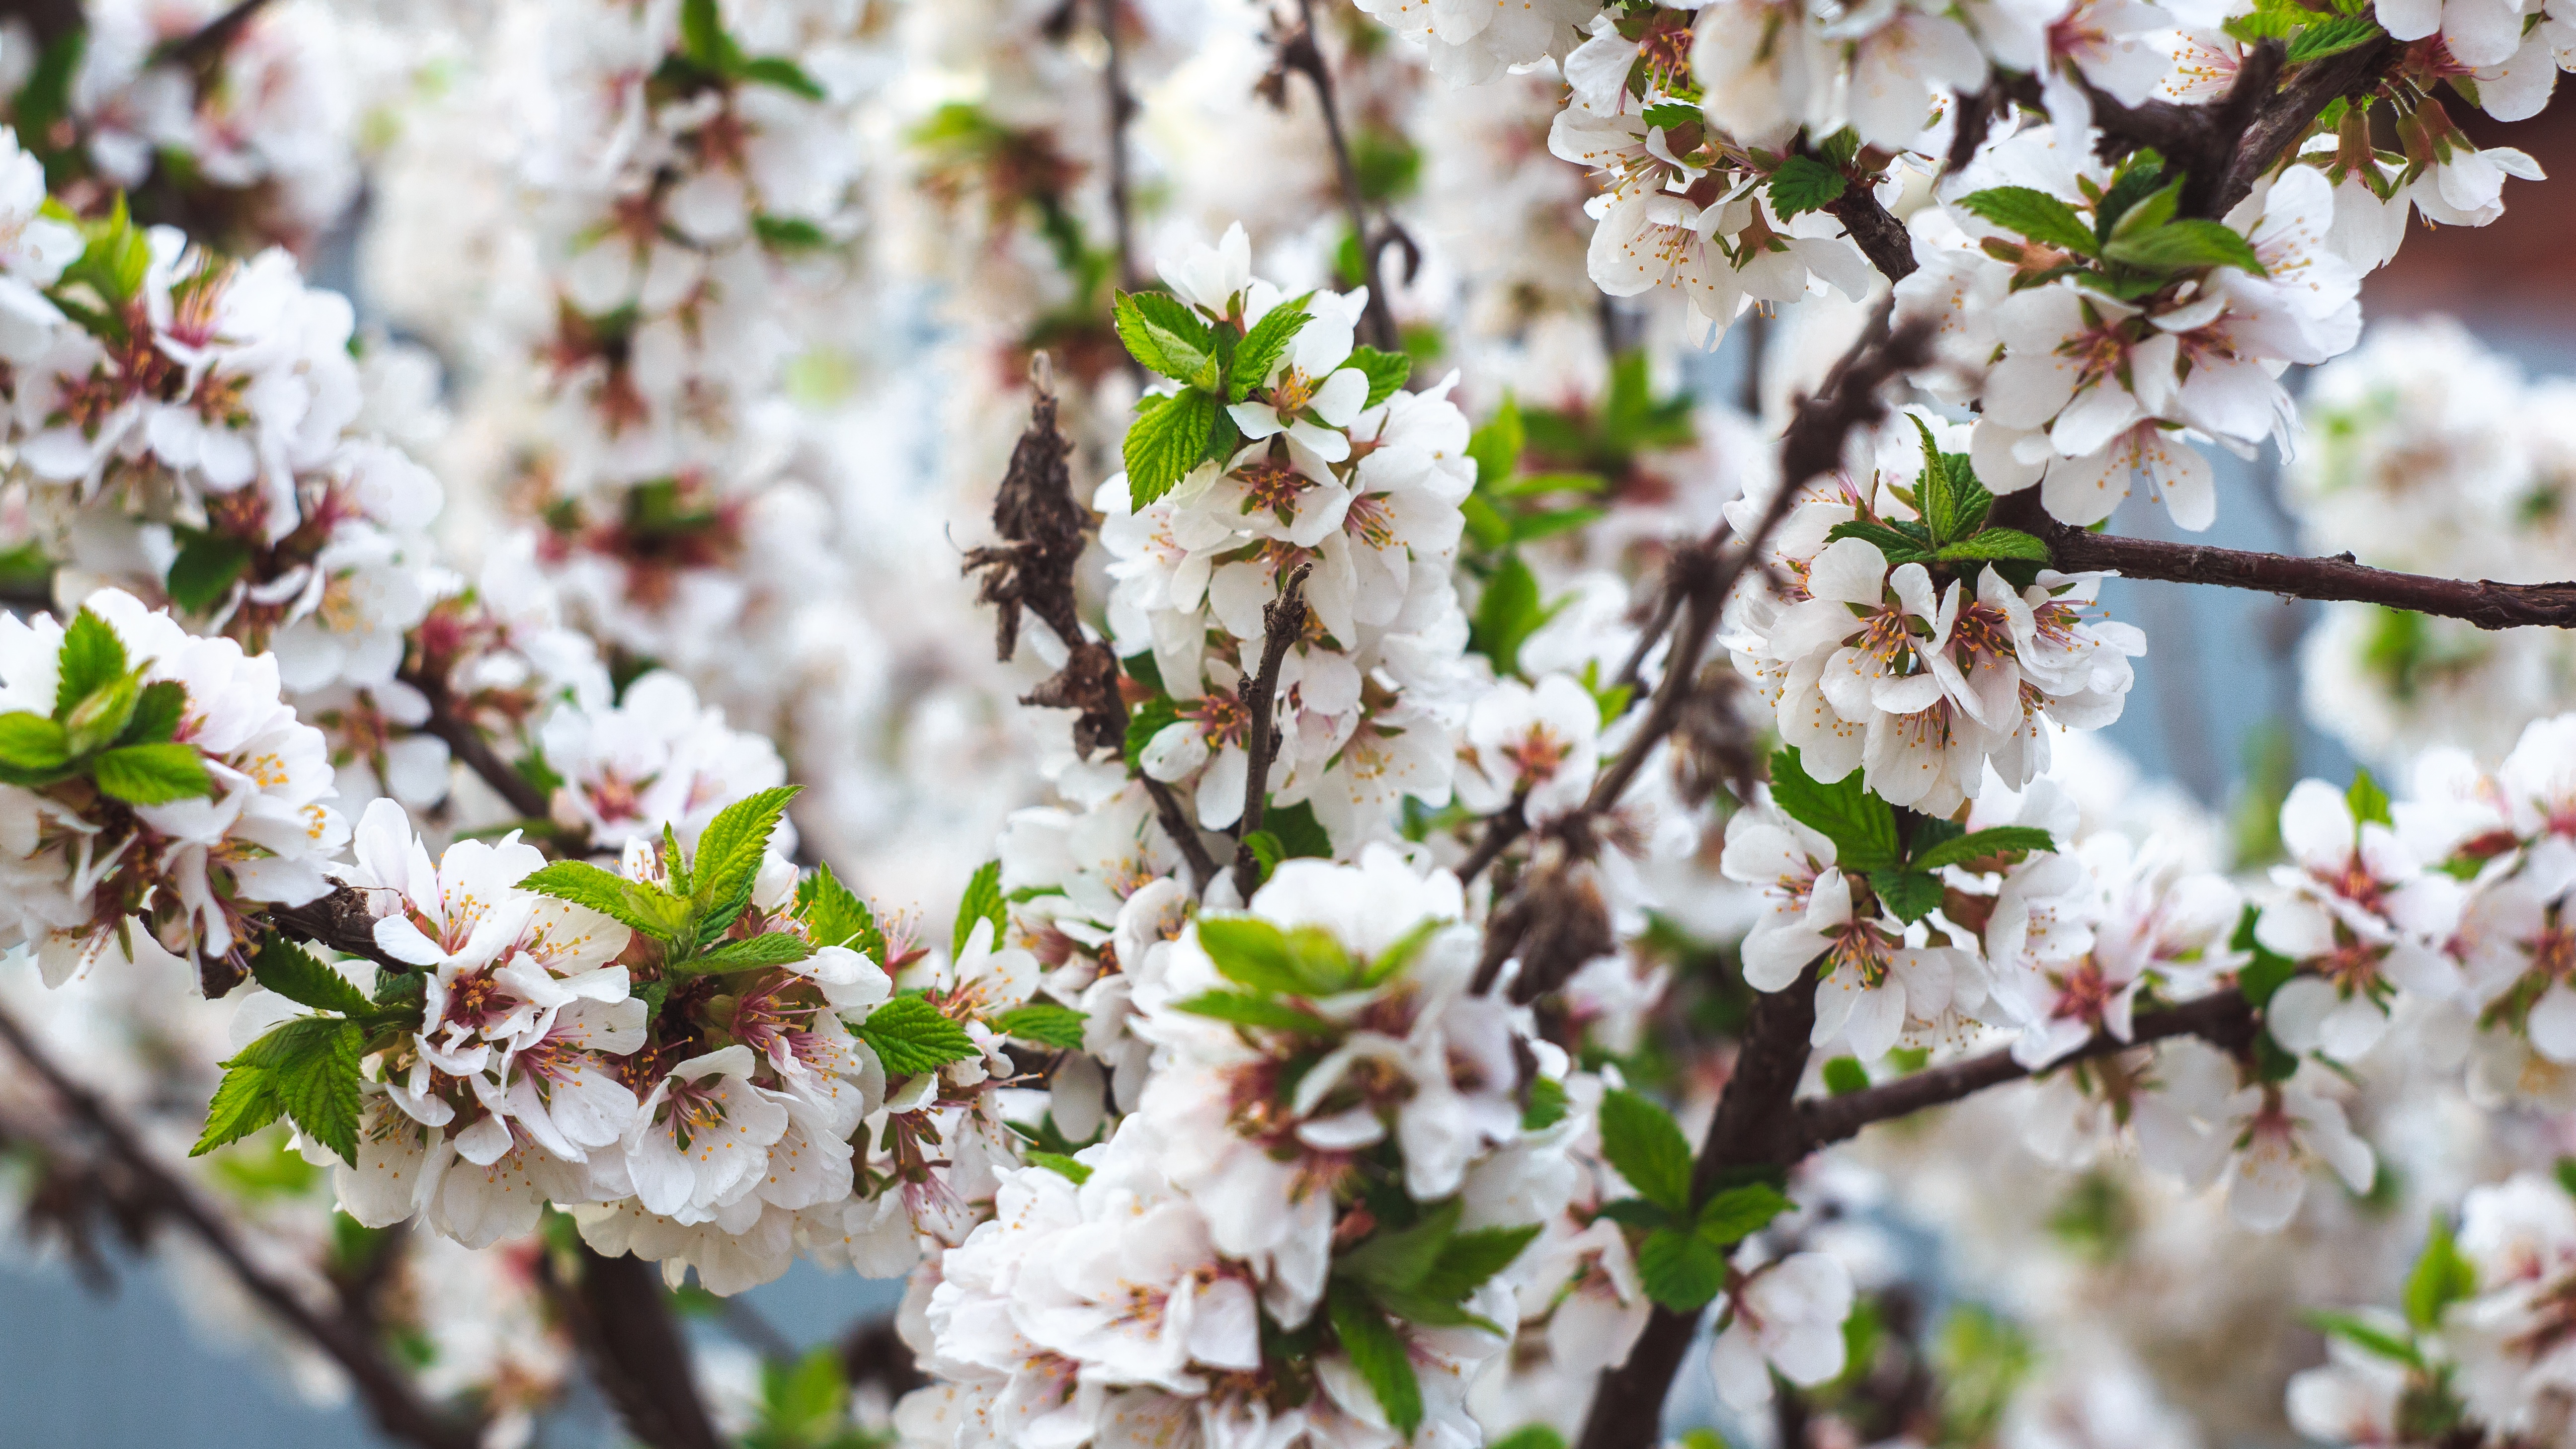
tree, branch, blossom, plant, flower, food, spring, produce, botany, flora, season, cherry blossom, shrub, cherry, flowering plant, rose family, land plant